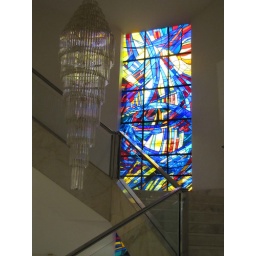
The stained glass window in the hotel in Cairo, all along the stair cases.